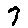
Label: 7